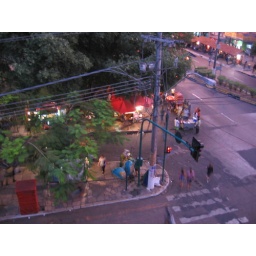
This is the street below our room. To the right you can see the red roofs of the bus station.